Simão Sabrosa

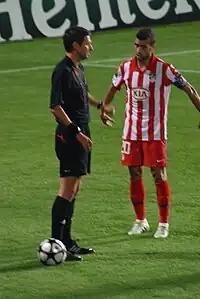
Simão (right) speaking with referee Frank De Bleeckere during a match for Atlético Madrid

Finally, on 26 July 2007, Atlético Madrid reached an agreement to sign Simão from Benfica for a fee of €20 million. During his first two seasons, in which he was an undisputed starter, he scored seven goals apiece, as the team finished fourth in the top division on both occasions.